Edward Frenkel

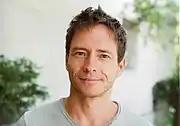
Frenkel in 2008

Edward Vladimirovich Frenkel (born May 2, 1968) is a Russian-American mathematician working in representation theory, algebraic geometry, and mathematical physics. He is a professor of mathematics at the University of California, Berkeley.